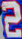
Number: 2